Kevin Cramer

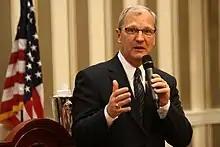
Cramer speaking at the 2013 CPAC in National Harbor, Maryland.

In 1996, House Majority Leader Dick Armey of Texas—a North Dakota native—persuaded Cramer to challenge Democratic U.S. Congressman Earl Pomeroy for North Dakota's at-large congressional seat. Pomeroy defeated him, 55%–43%.